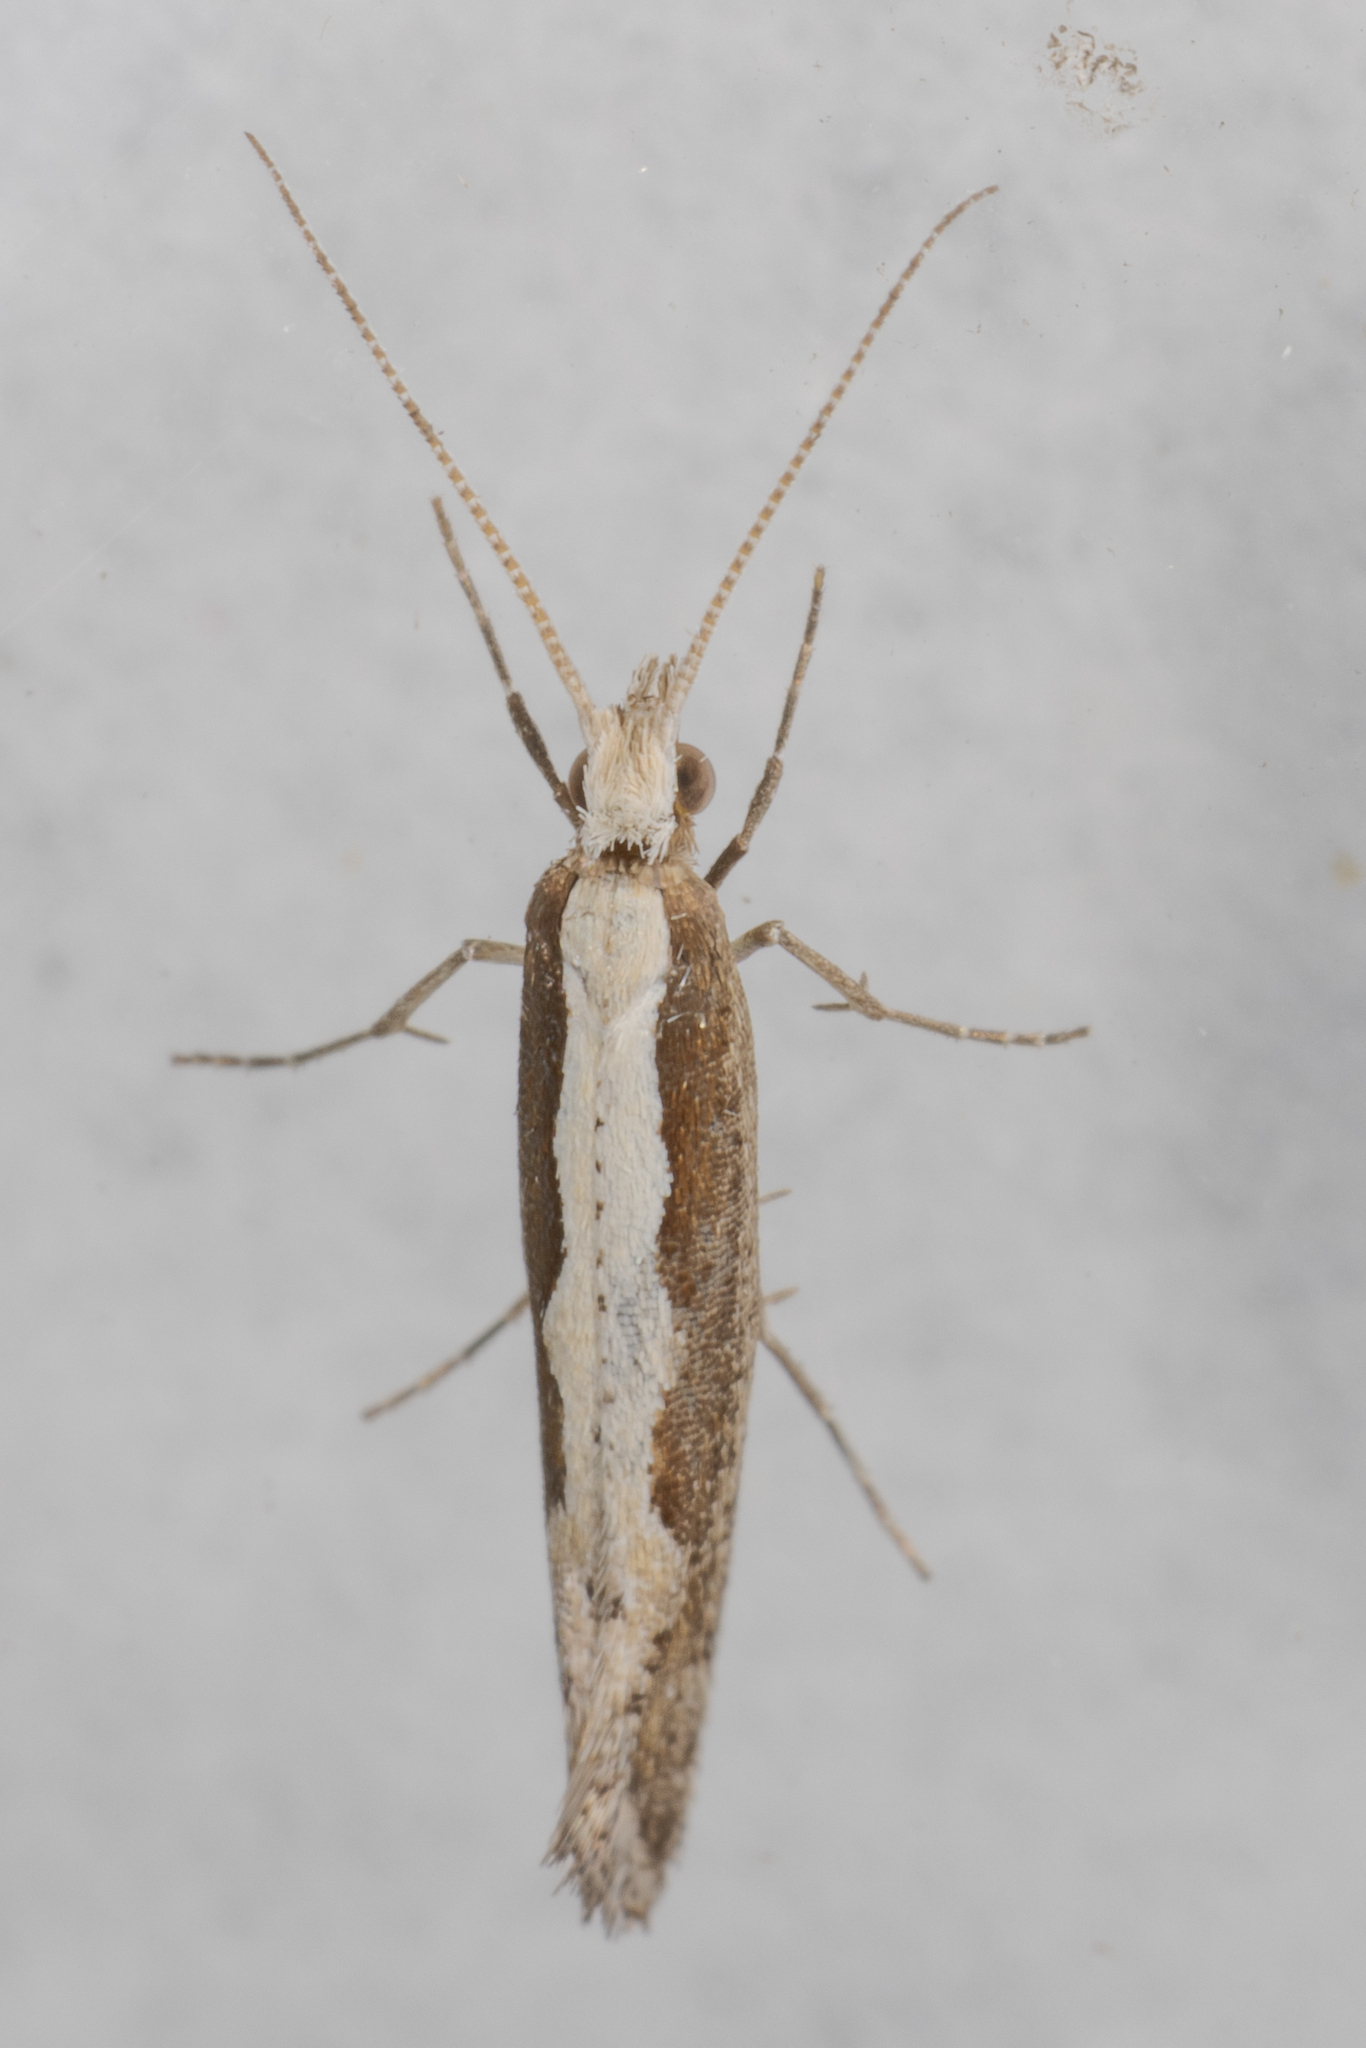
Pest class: diamondback_moth